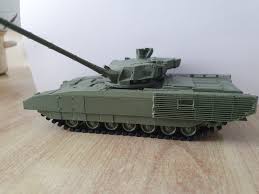
Label: T-14